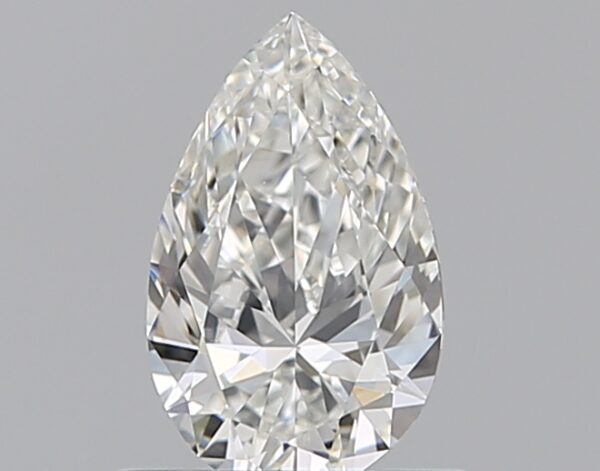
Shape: pear
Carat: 0.59
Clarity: VVS1
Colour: G
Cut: EX
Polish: EX
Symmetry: VG
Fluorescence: N
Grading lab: GIA
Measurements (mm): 7.57 x 4.7 x 2.78